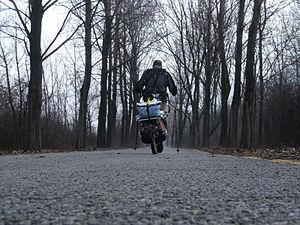
"Marino Curnis, né le 7 mai 1973 à Bergame, est un voyageur et écrivain italien, connu pour ses nombreux voyages à pied et au long cours, en particulier celui intitulé ""Eurasia Pedibus Calcantibus"" long de 6 000 km entre Bergame et l'Iran réalisé en 2006-2007 et celui intitulé ""Leonardo 1516"" long de 2 000 km de Rome à Amboise sur le traces de Léonard de Vinci.